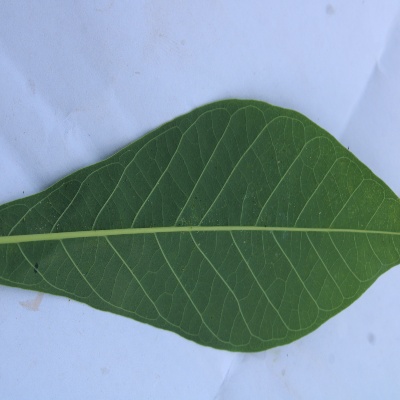
Crop: Cassava
Condition: healthy